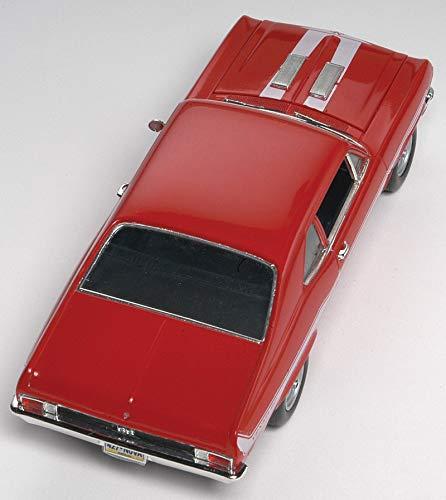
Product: Revell '69 Chevy Nova Yenko Plastic Model Kit
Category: Toys & Games | Hobbies | Models & Model Kits | Model Kits
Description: Add Yenko Super car syc to your collection by building this 111-piece model kit.
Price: $19.91
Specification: ProductDimensions:7.5x2.9x2.1inches|ItemWeight:0.32ounces|ShippingWeight:10.4ounces(Viewshippingratesandpolicies)|DomesticShipping:ItemcanbeshippedwithinU.S.|InternationalShipping:ThisitemcanbeshippedtoselectcountriesoutsideoftheU.S.LearnMore|ASIN:B01F4K568G|Itemmodelnumber:85-4423|Manufacturerrecommendedage:14yearsandup